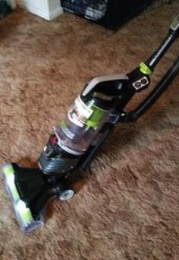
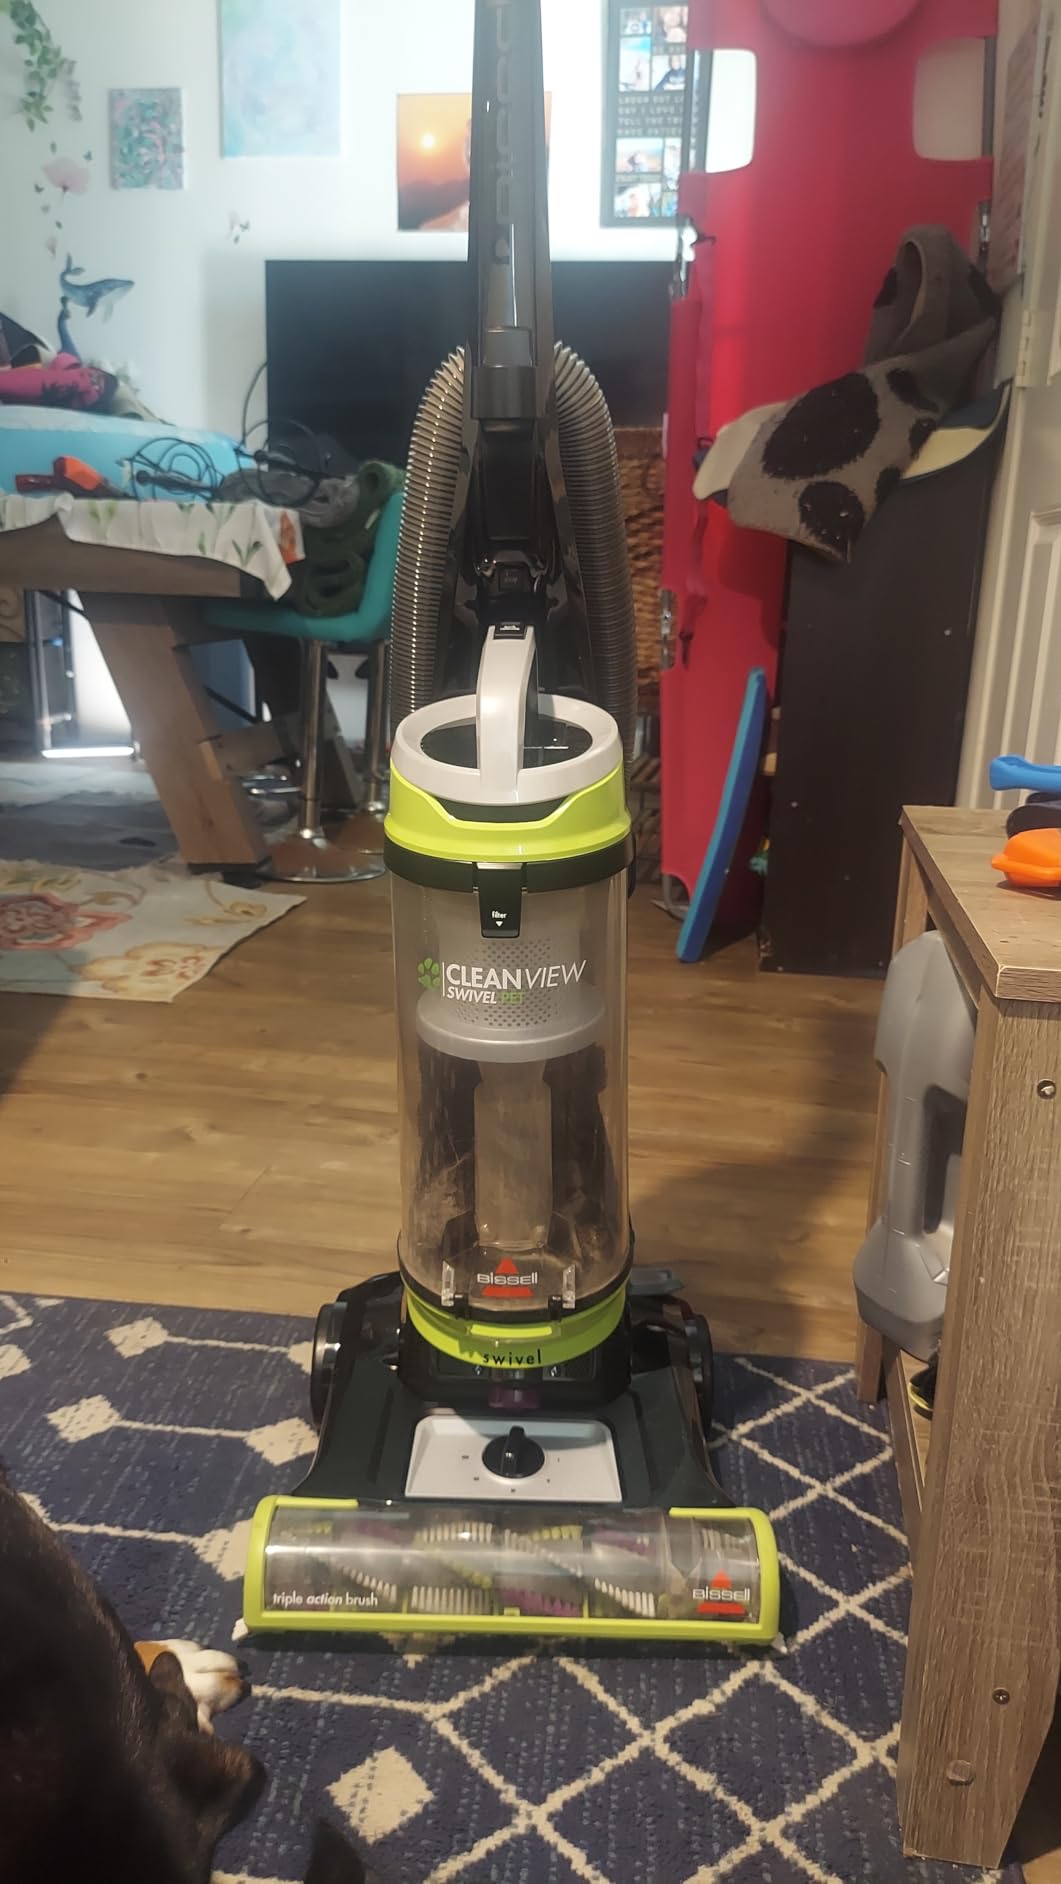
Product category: items_vacuum
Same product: no